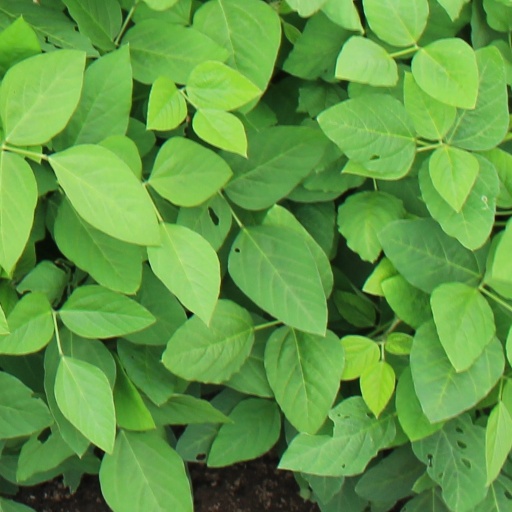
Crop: soybean